Doctor at Sea (film)

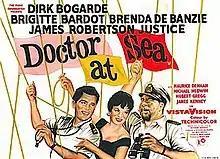
Original British 1955 quad film poster

Doctor at Sea is a 1955 British comedy film, directed by Ralph Thomas, produced by Betty E. Box, and based on Richard Gordon's 1953 novel of the same name. This was the second of seven films in the "Doctor" series, following the hugely popular "Doctor in the House" from the previous year. Once again, Richard Gordon participated in the screenwriting, together with Nicholas Phipps and Jack Davies, and once again Dirk Bogarde played the lead character Dr Simon Sparrow. The cast also includes James Robertson Justice and Joan Sims from the first film, but this time playing different characters. This was Brigitte Bardot's first English-speaking film.